Brian Hoyer

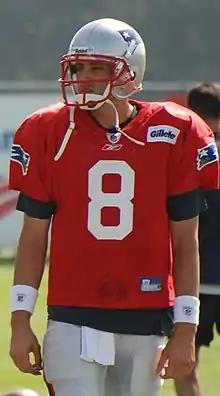
Hoyer with the Patriots in 2009

Hoyer entered the 2010 preseason as Brady's only backup. During the preseason, Hoyer completed 32-of-57 passes for 471 yards and three touchdowns, with one interception and four sacks. He saw his first action of the regular season late in a 34–14 loss to the Cleveland Browns, throwing his first NFL interception. In Week 17, against the Miami Dolphins, he threw a 42-yard touchdown pass to wide receiver Brandon Tate for his first NFL touchdown pass.